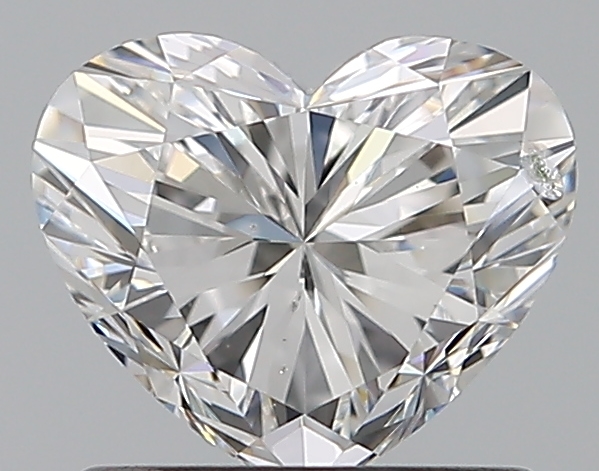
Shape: heart
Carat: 0.91
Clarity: SI2
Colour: E
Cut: EX
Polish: EX
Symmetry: VG
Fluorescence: N
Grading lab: GIA
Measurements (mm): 5.67 x 6.71 x 4.06